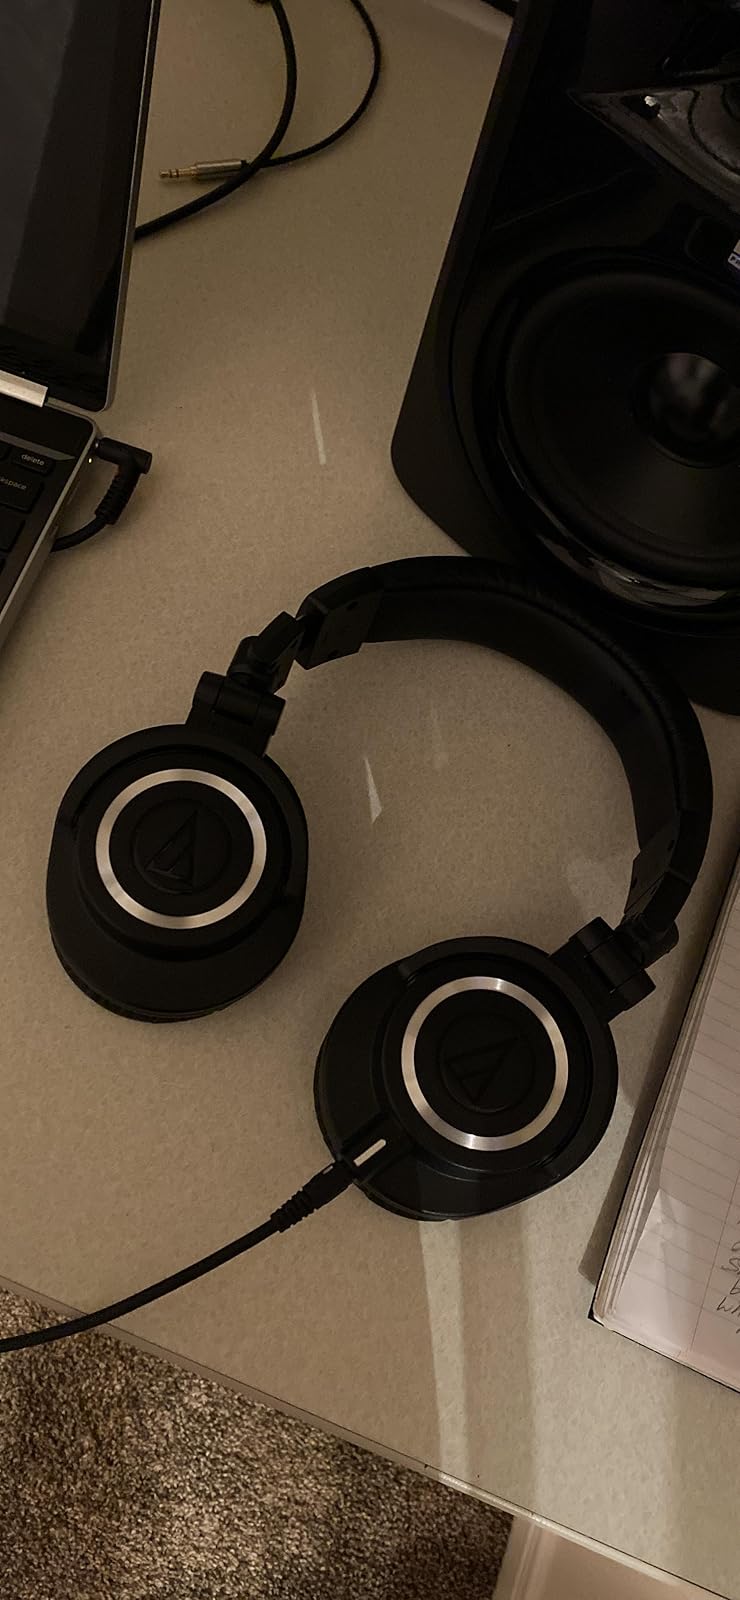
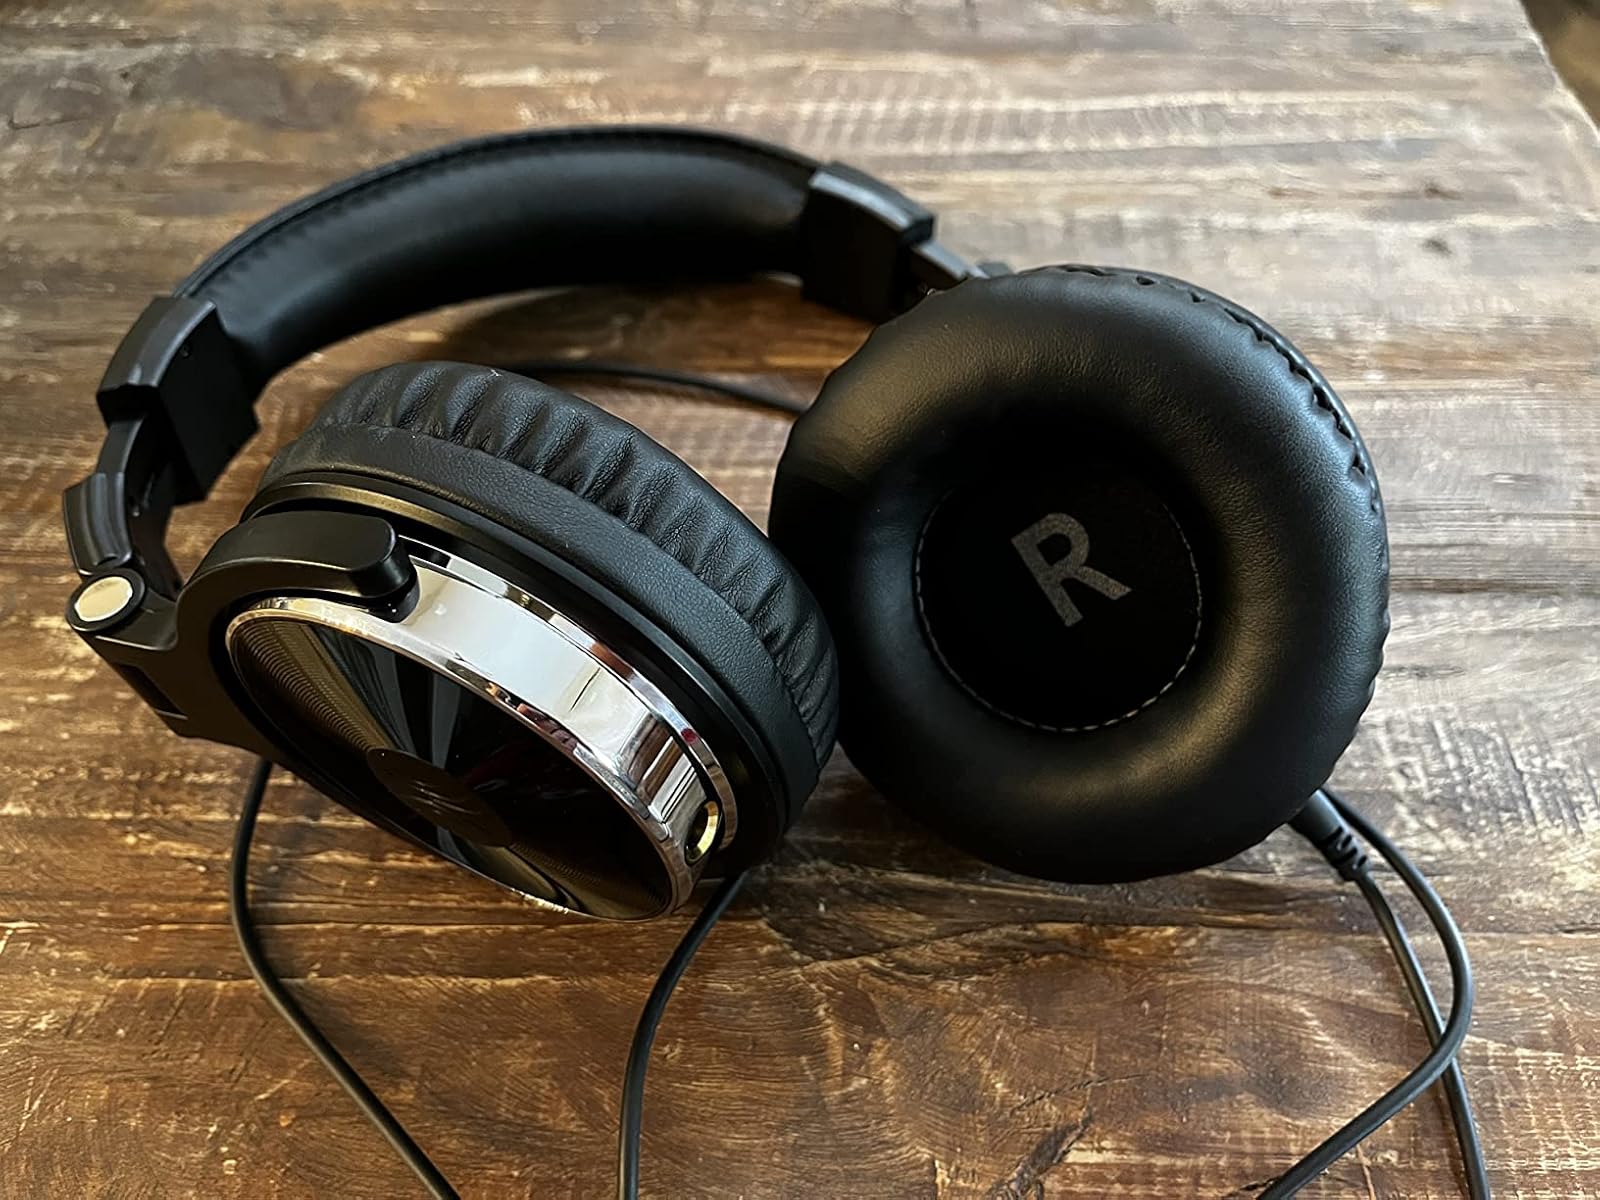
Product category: headphones
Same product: no